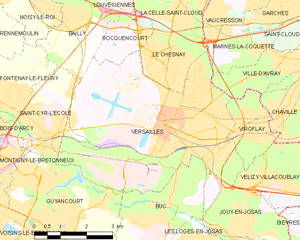
Carte des communes françaises Versailles